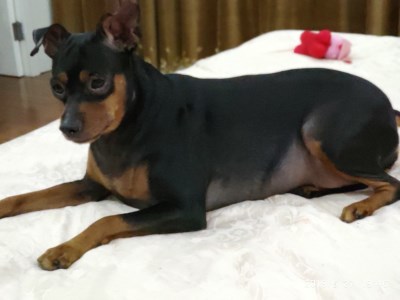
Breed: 561-n000127-miniature_pinscher